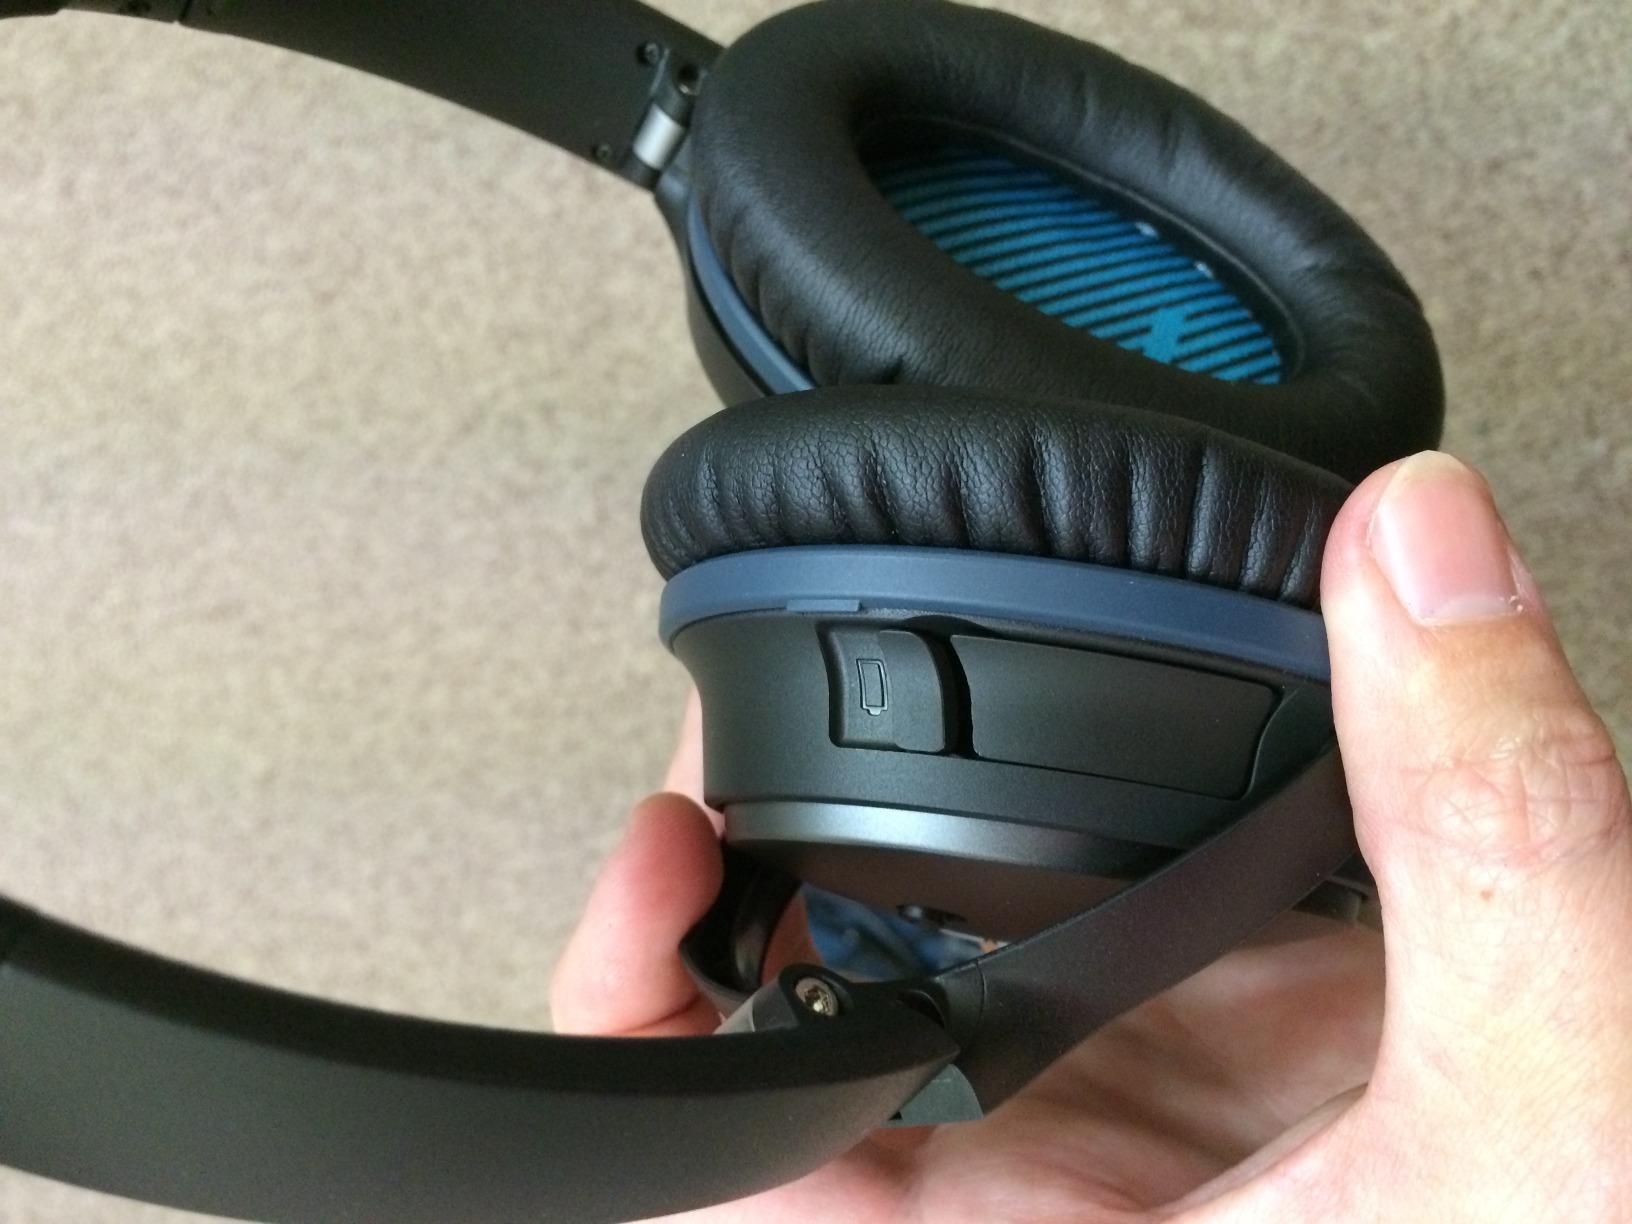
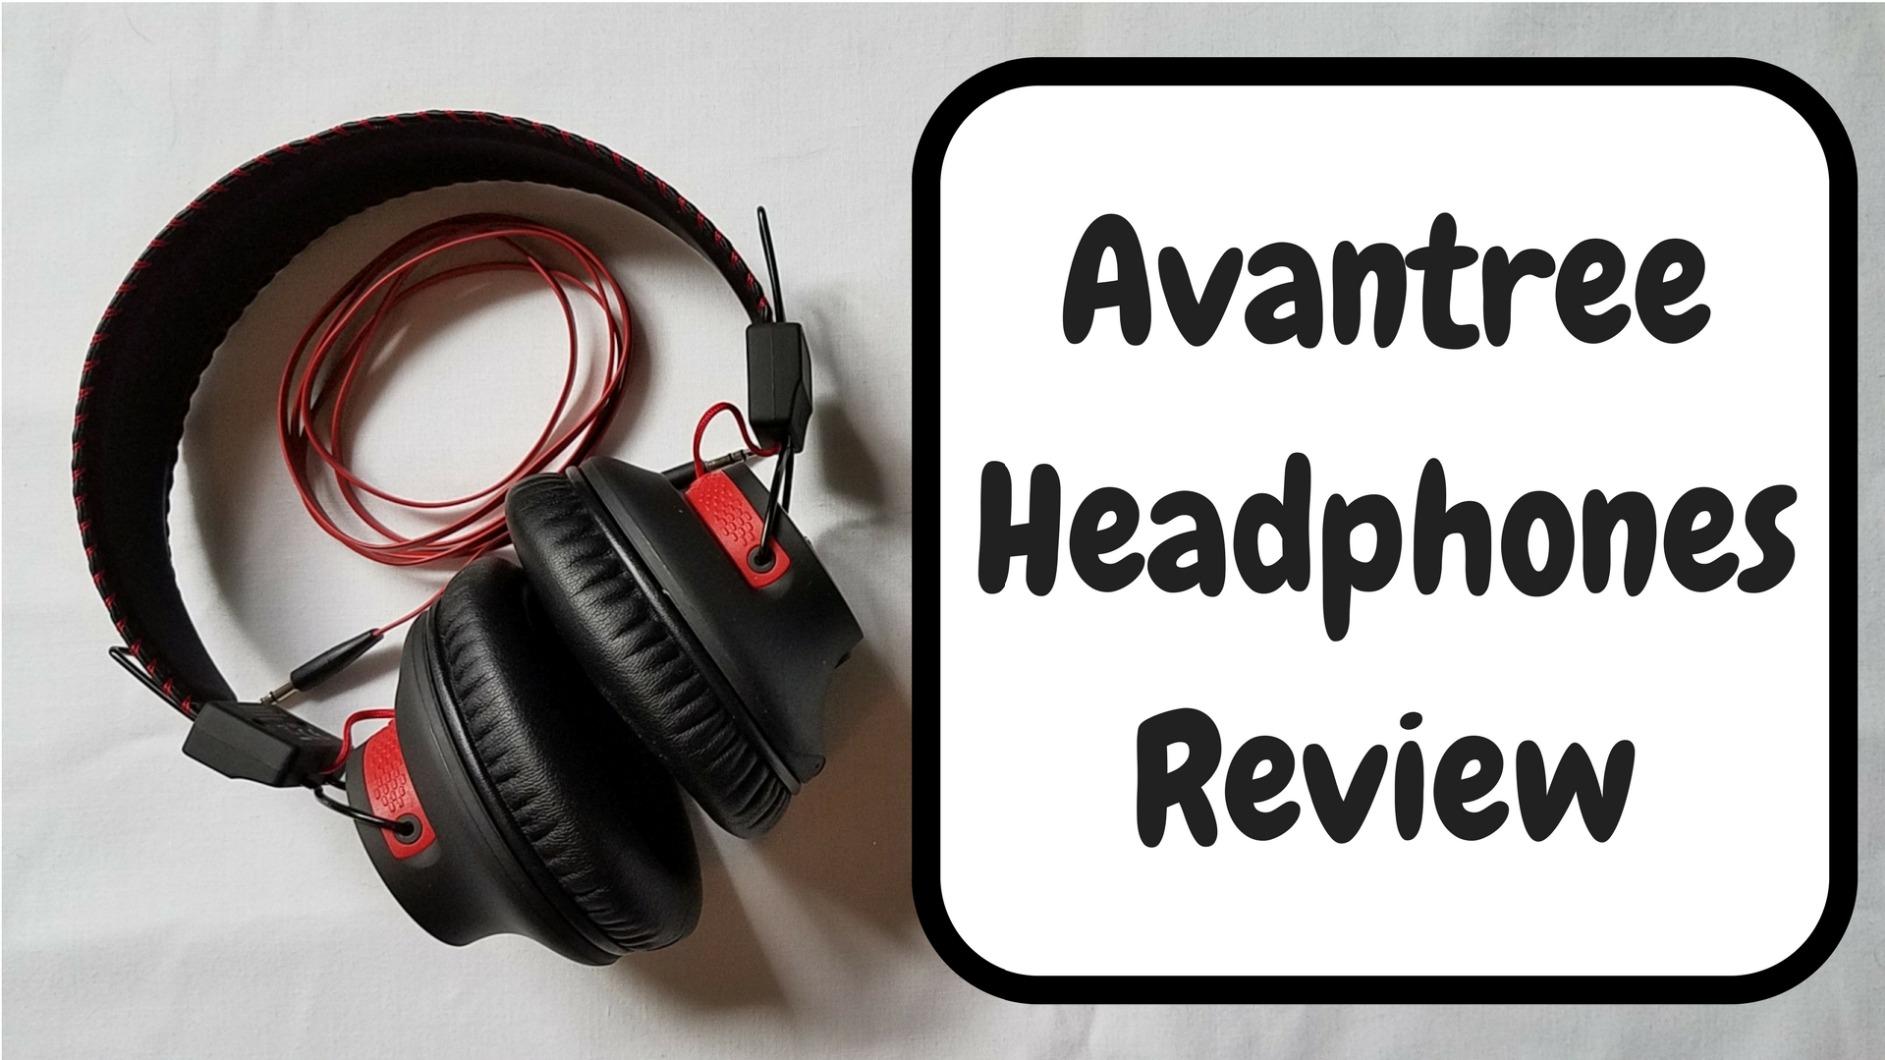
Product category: headphones
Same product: no